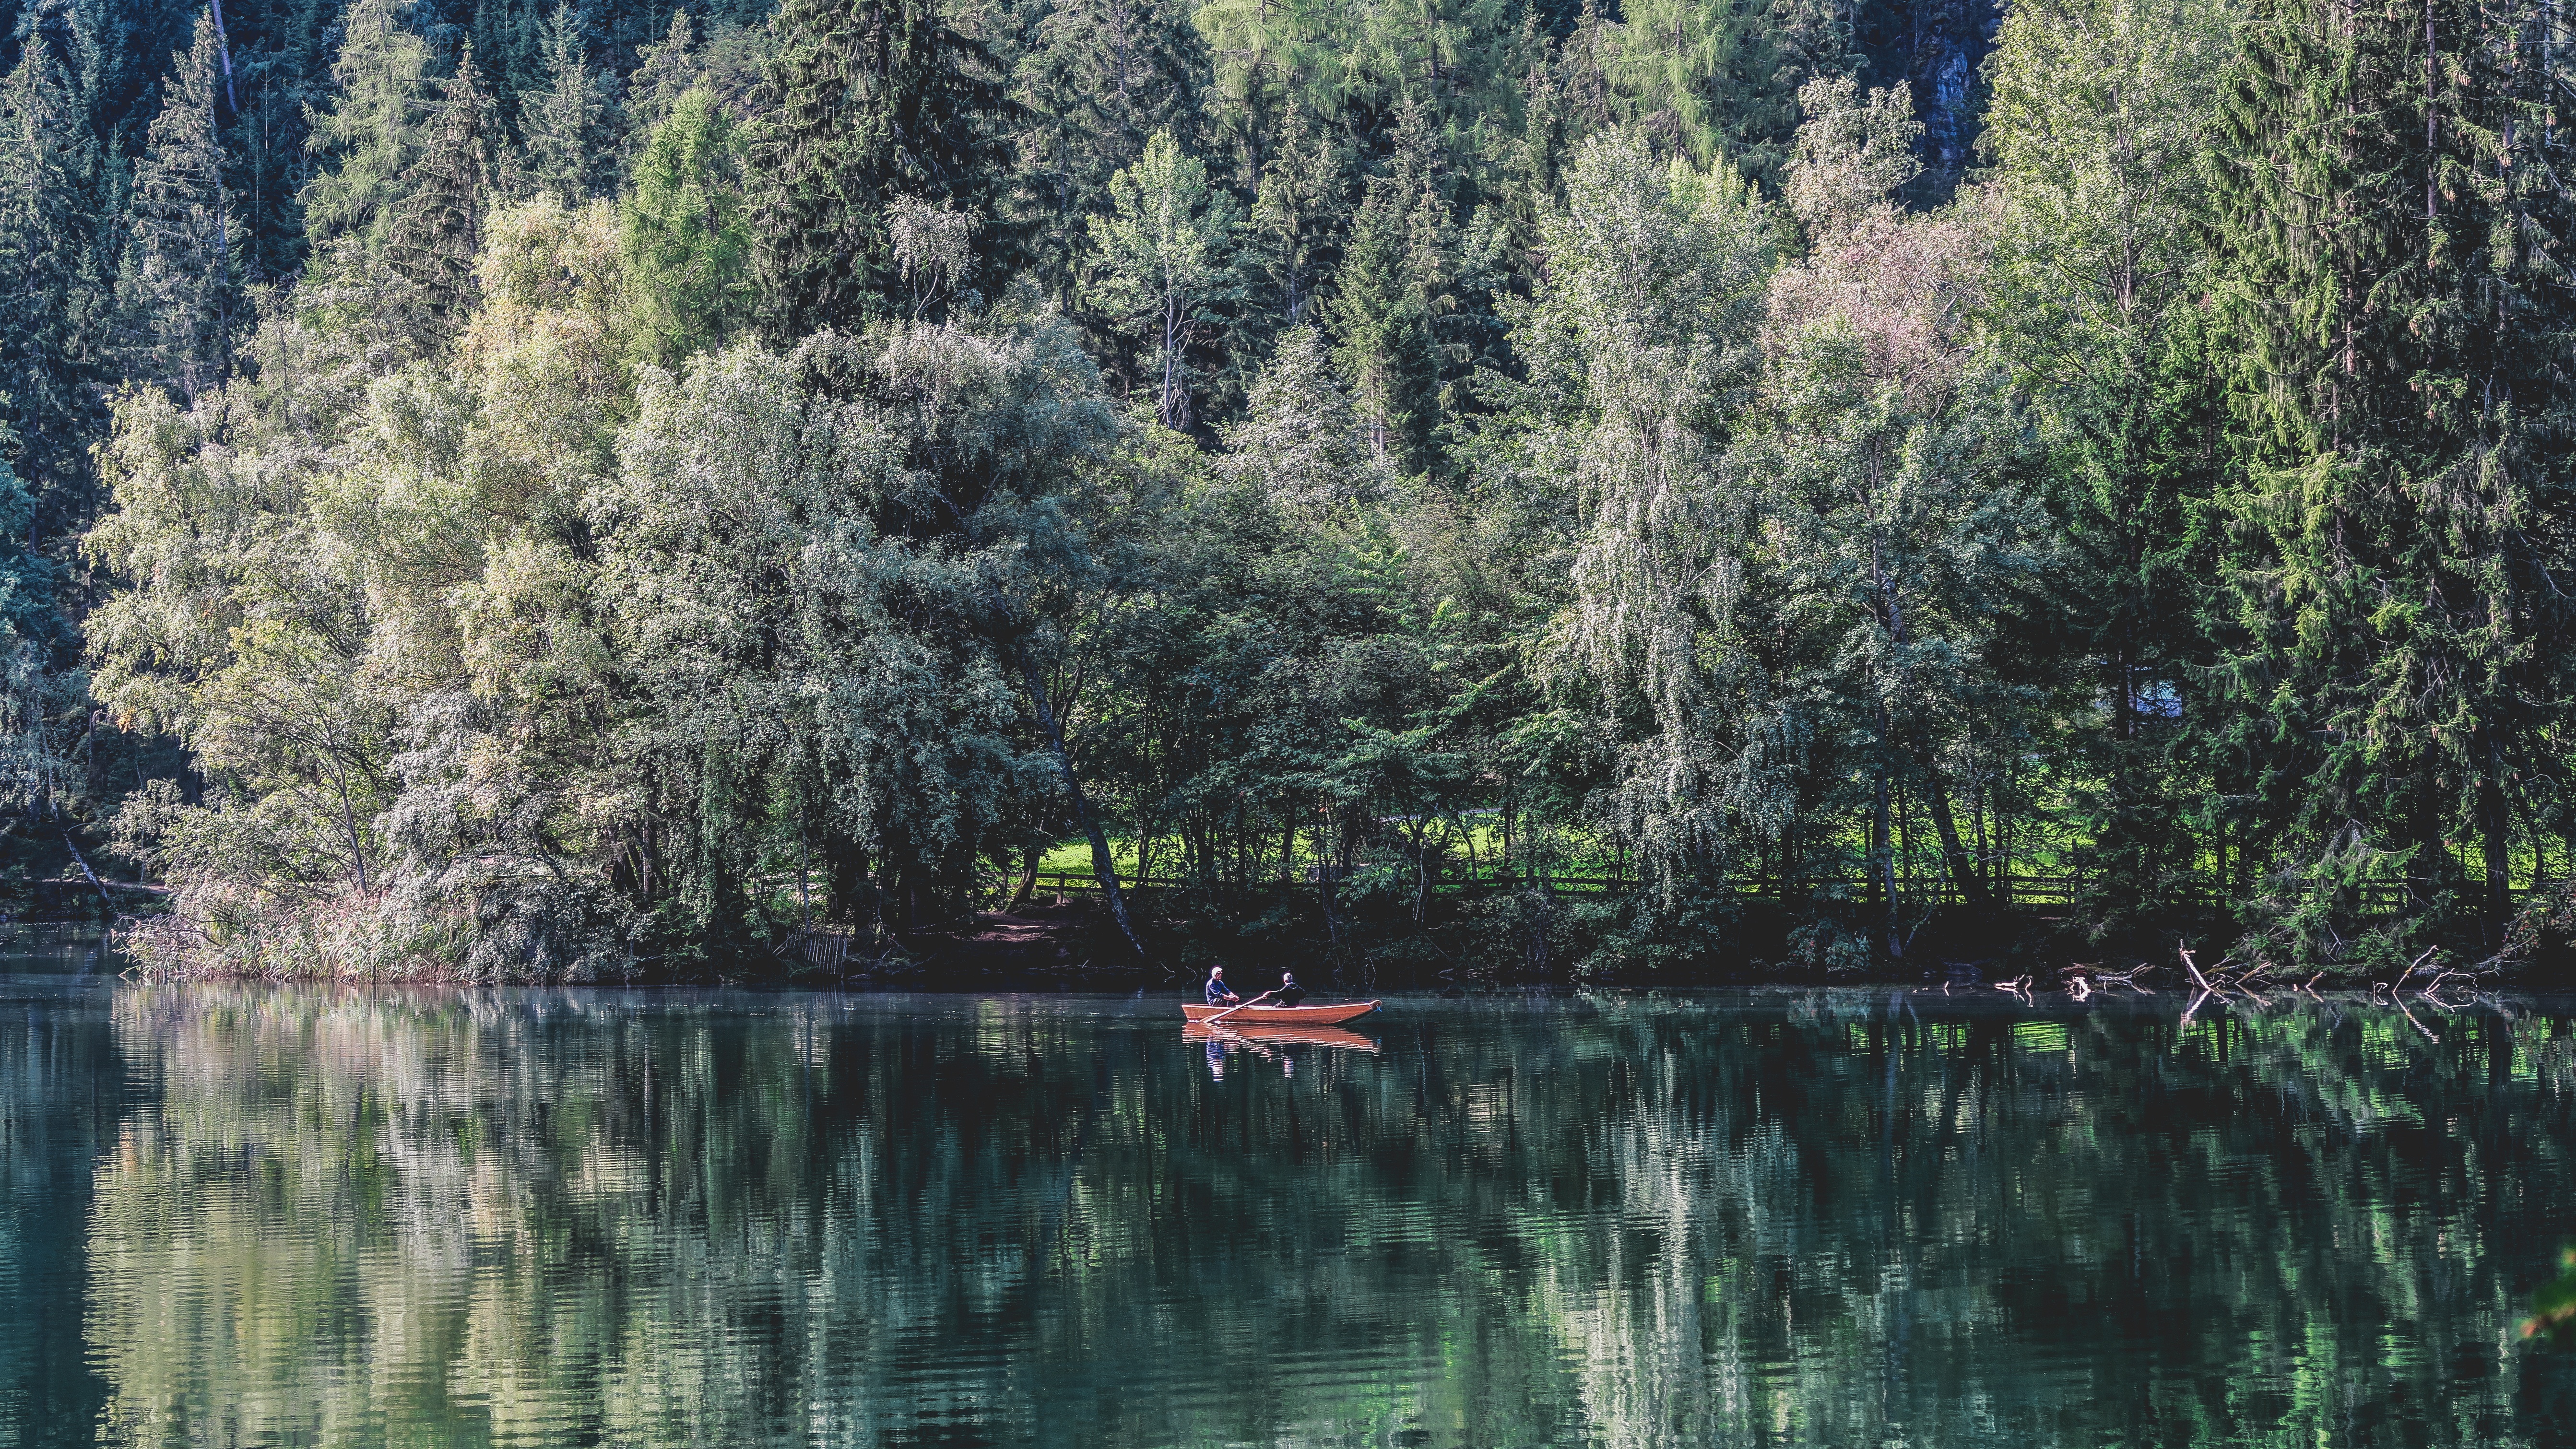
tree, water, forest, wilderness, boat, lake, river, pond, reflection, autumn, wetland, woodland, habitat, ecosystem, natural environment, woody plant